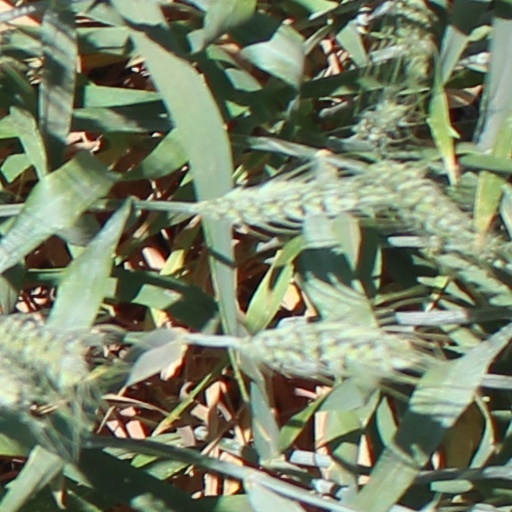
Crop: wheat